Marie of Romania

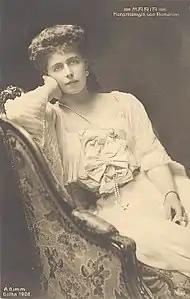
Marie in a portrait by Henry Walter Barnett, 1902

In 1886, when Marie was eleven years old, the Duke of Edinburgh was named commander-in-chief of the Mediterranean Fleet and the family took up residence at San Antonio Palace in Malta. Marie later described her time in Malta as "the happiest memory of my existence". It was in Malta that Marie found her first love, Maurice Bourke, the captain of the Duke's ship, whom Marie called "Captain Dear". She was prone to fits of jealousy when Bourke would pay more attention to one of her sisters than to her. The Duke and Duchess were greatly loved in Malta, and San Antonio Palace was frequently full of guests. Marie and Victoria Melita received white horses from their mother and went to the local hippodrome nearly daily, apart from Saturday. During their first year in Malta, a French governess oversaw the princesses' education, but due to her failing health, she was replaced the following year by a much younger German woman. At San Antonio, the Duke and Duchess of Edinburgh always maintained a room ready for Prince George of Wales, the second son of the Prince of Wales, who was in the Royal Navy. George called the three elder Edinburgh girls "the three dearests", but favoured Marie most of all.